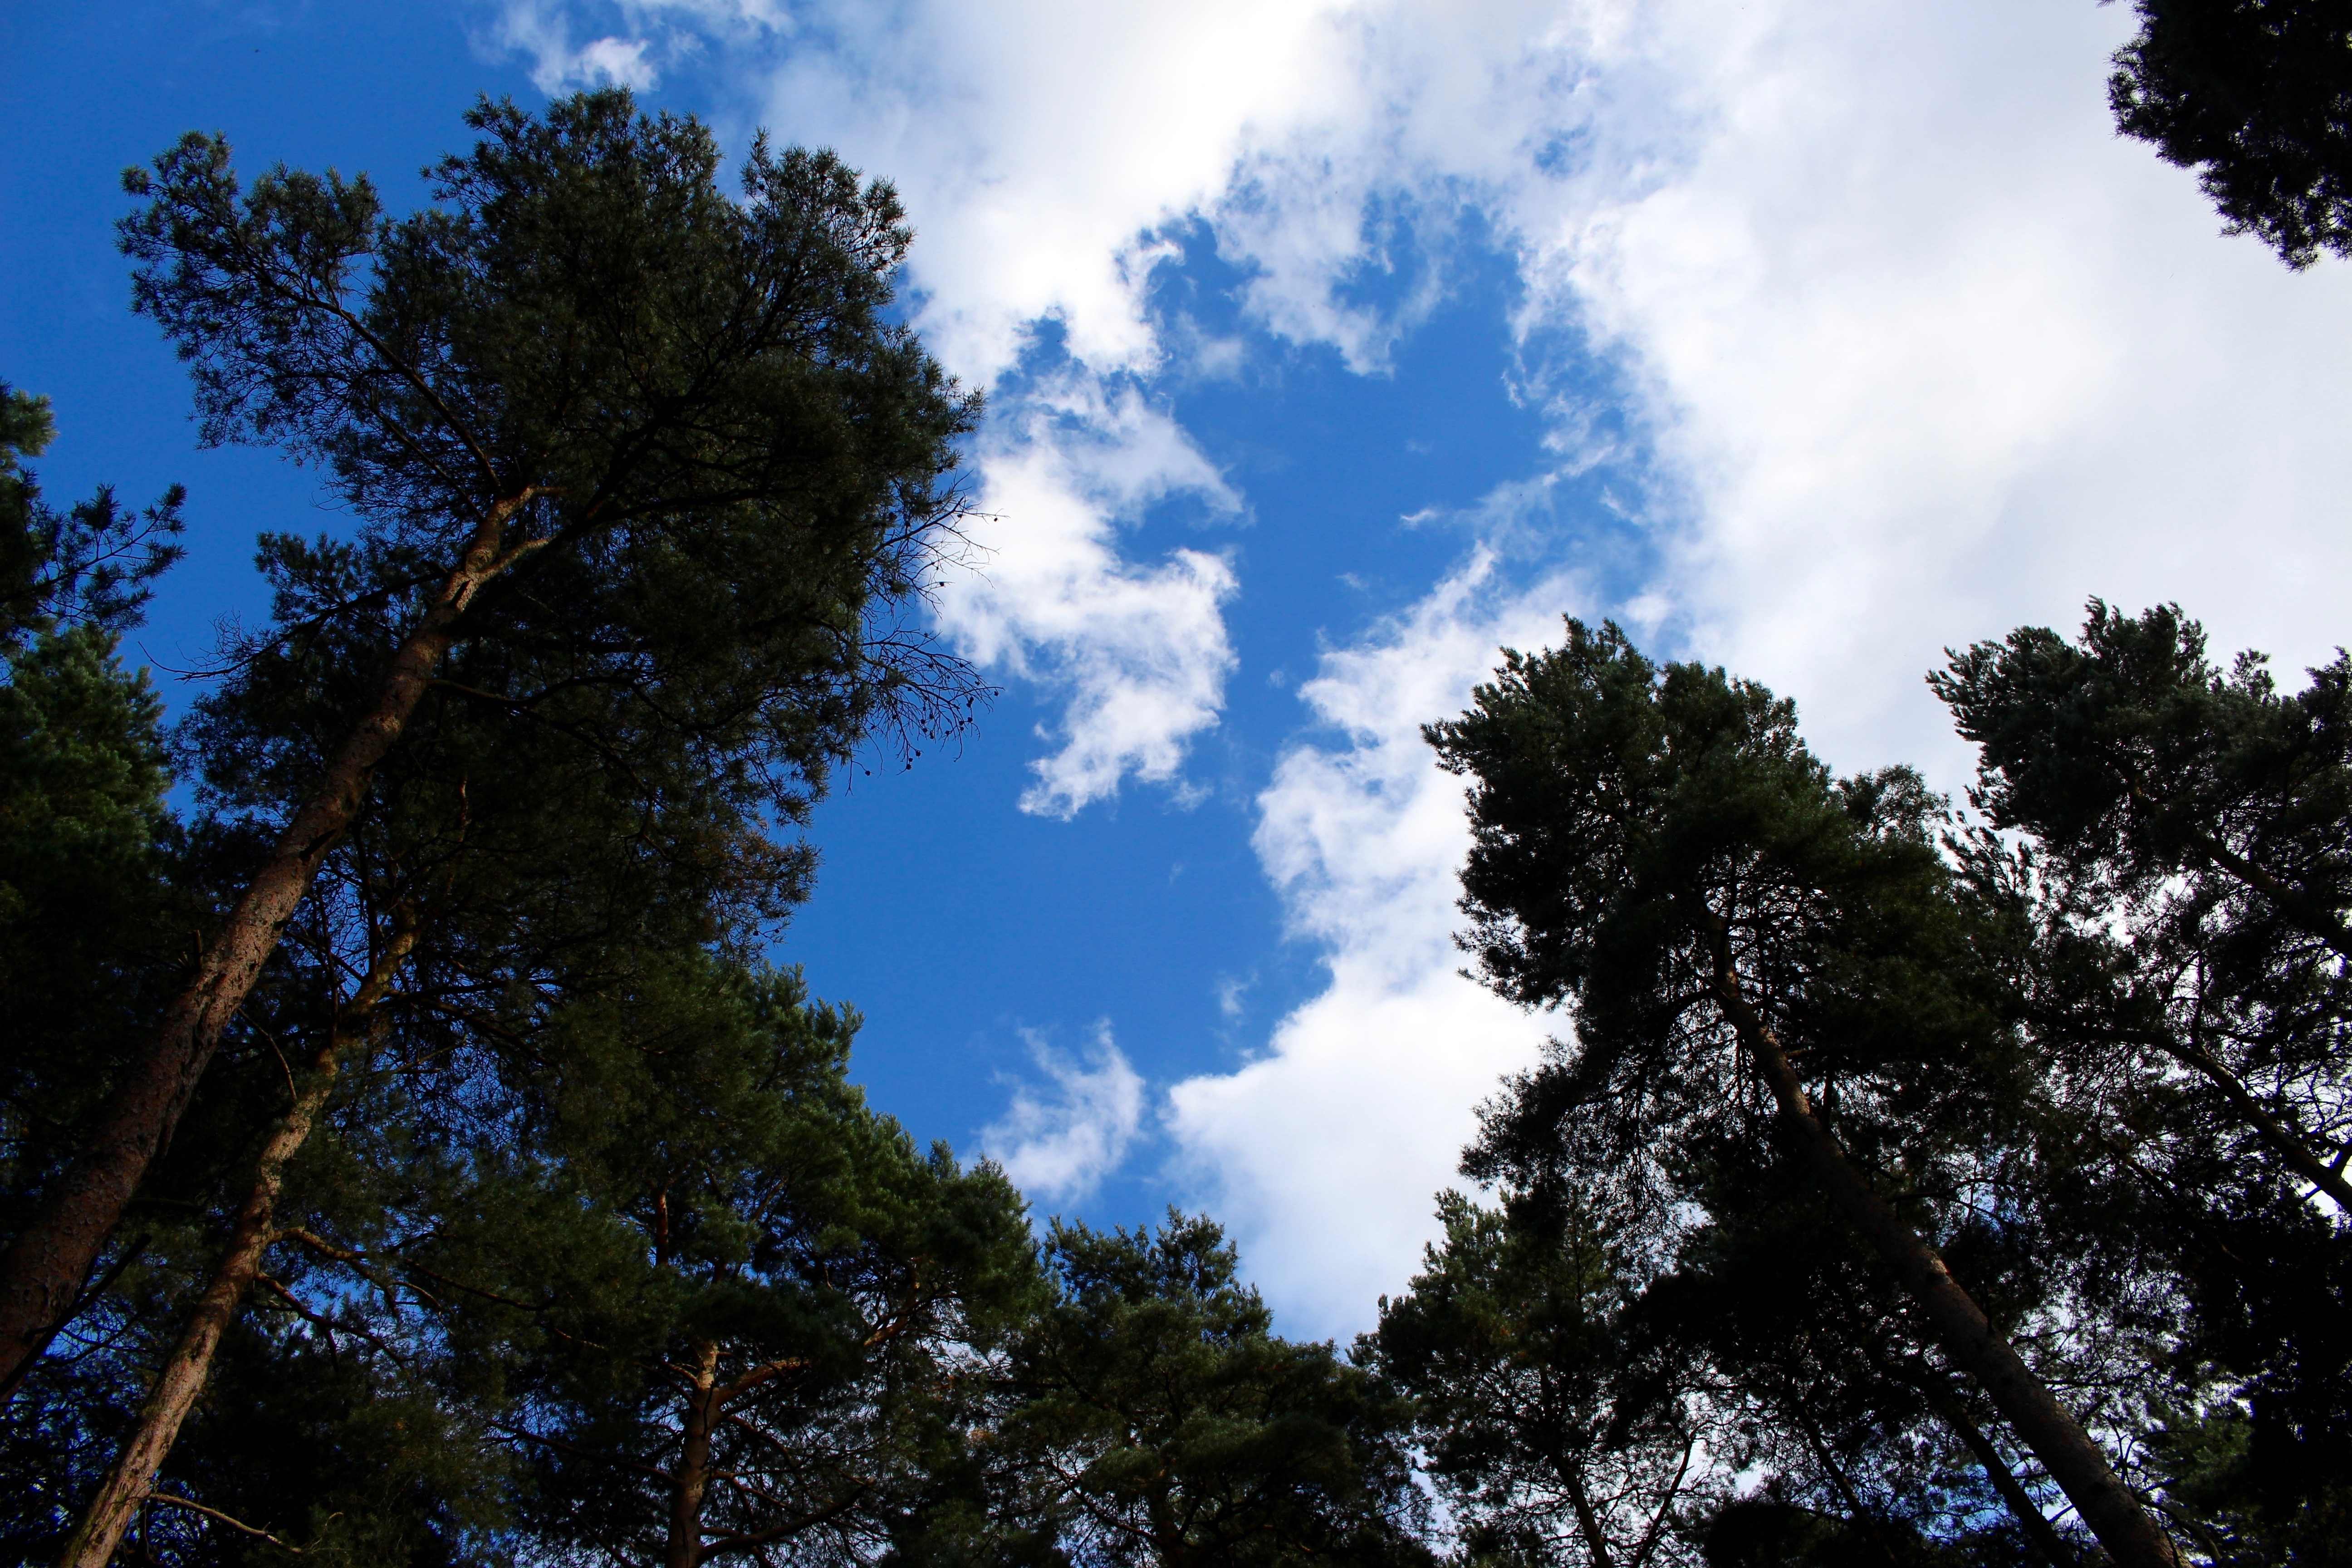
tree, nature, forest, branch, cloud, plant, sky, sunlight, leaf, autumn, woodland, habitat, ecosystem, natural environment, woody plant